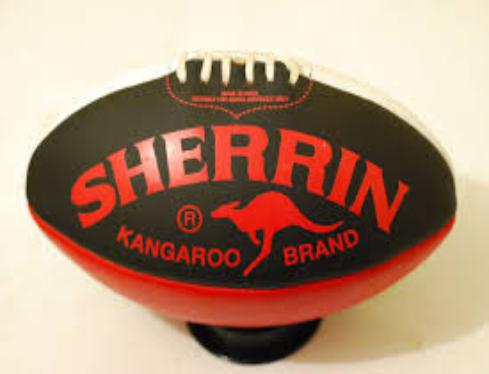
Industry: Sports